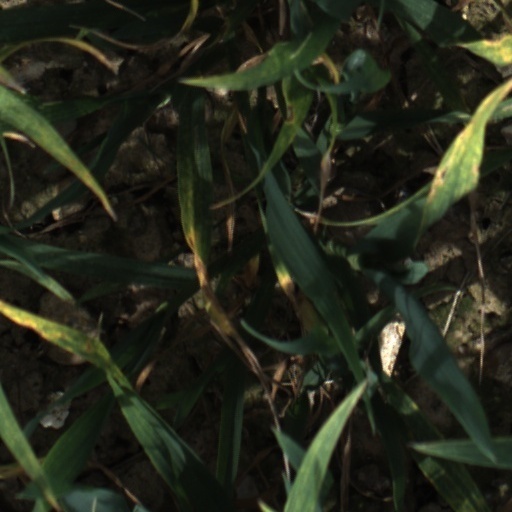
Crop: wheat